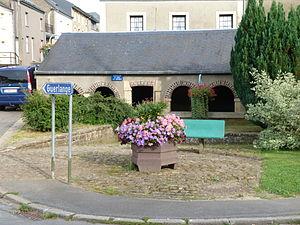
Source au lavoir de Longeau
Longeau est un village de la commune belge de Messancy située en Région wallonne dans la province de Luxembourg.